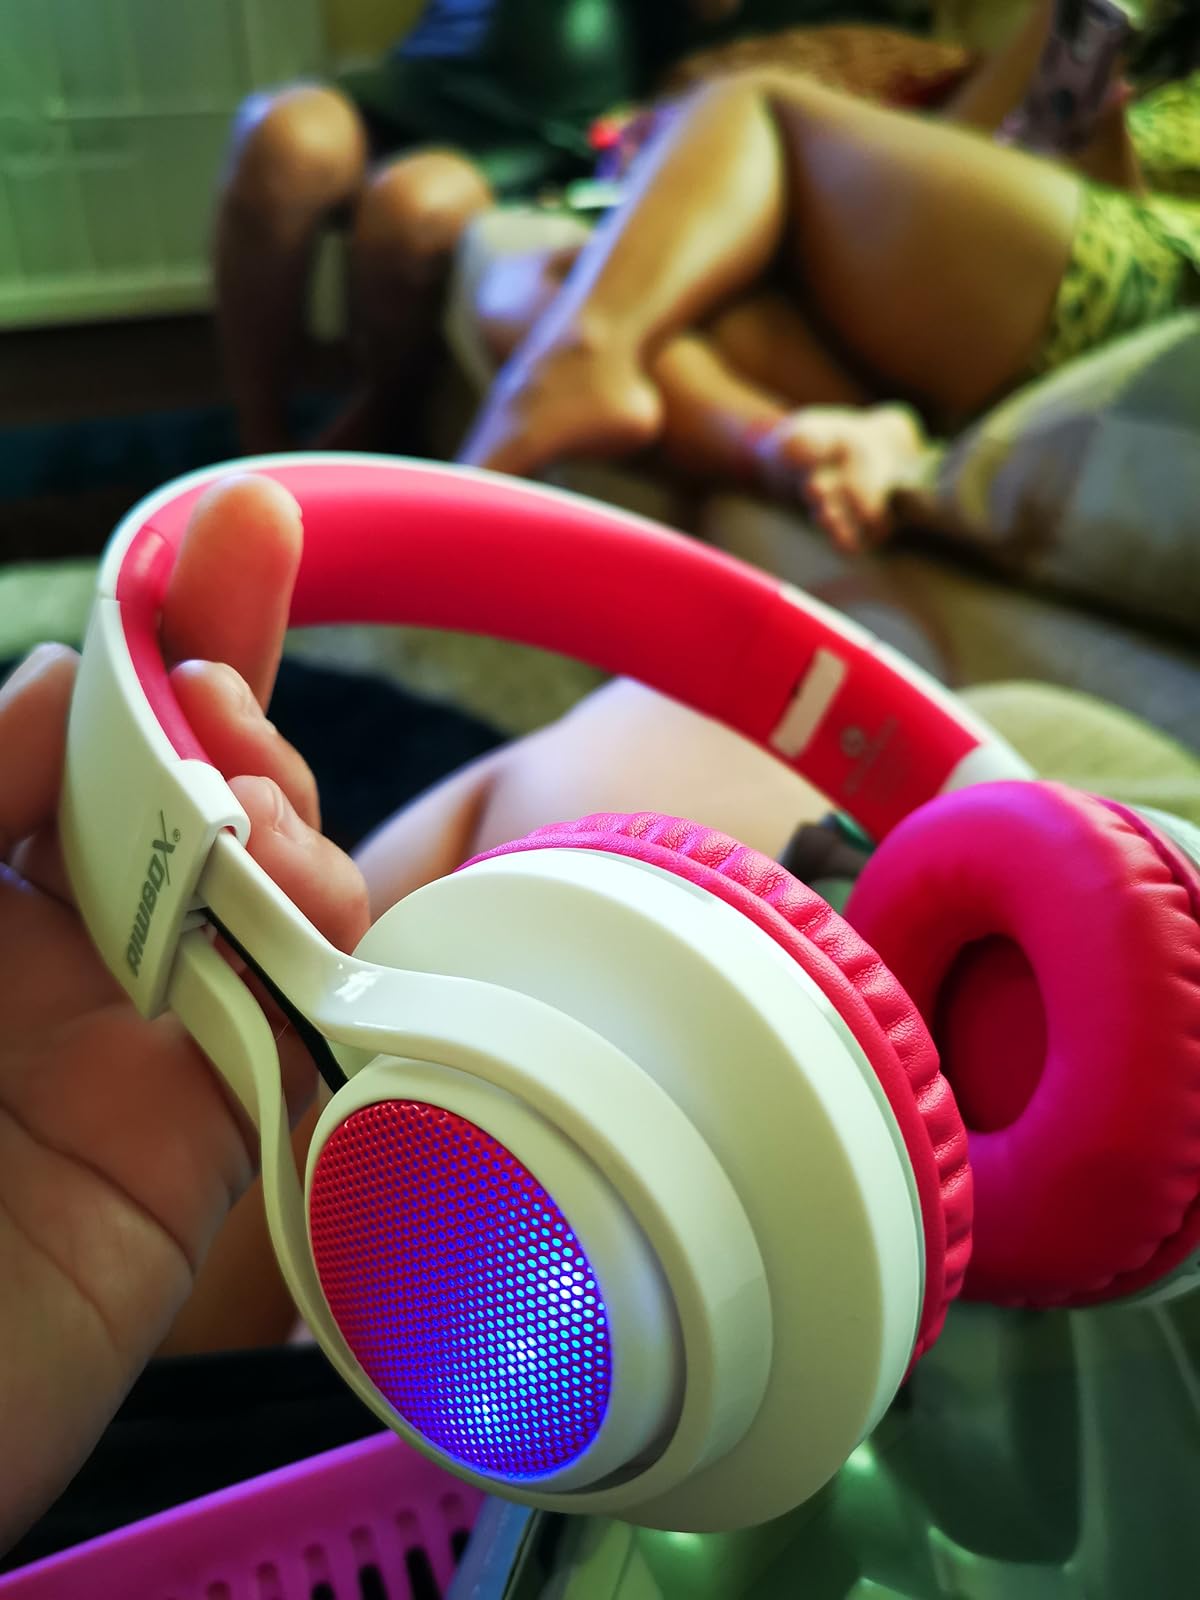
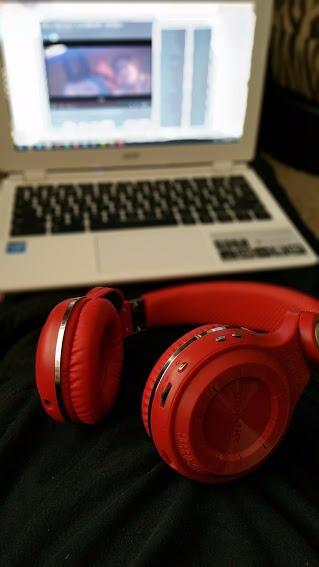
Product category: headphones
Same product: no